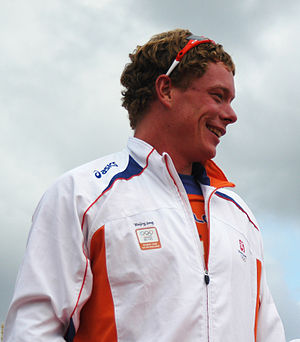
Jan-Willem Gabriëls
Jan-Willem Gabriëls (2008)
Jan-Willem Gabriëls er en hollandsk tidligere roer.